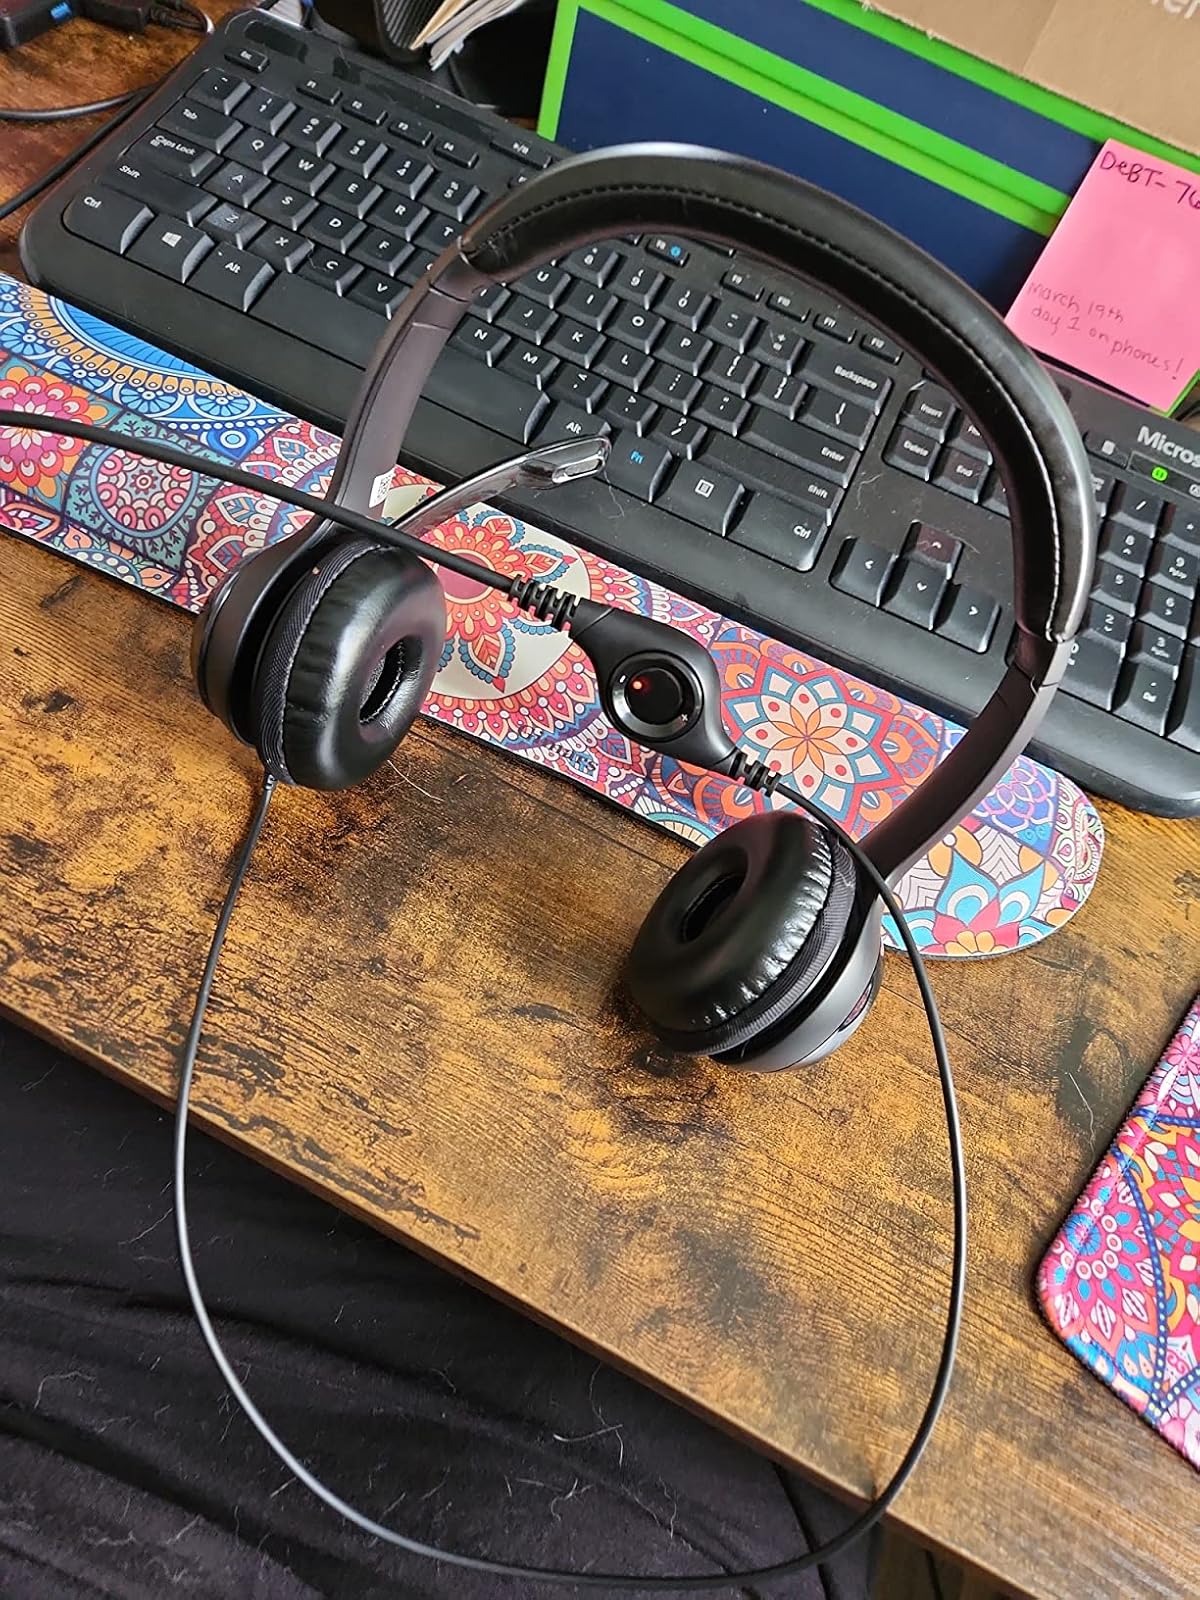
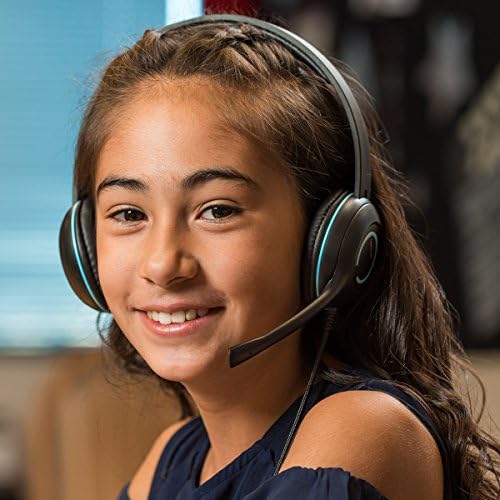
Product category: headphones
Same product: no